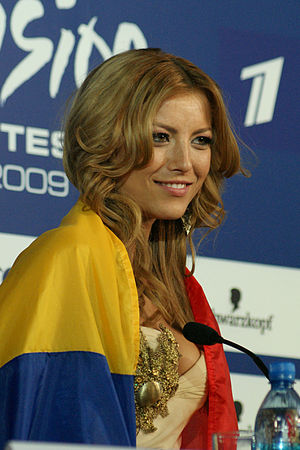
Elena Gheorghe
Elena Gheorghe ved Eurovision Song Contest 2009
"Elena Gheorghe er en rumænsk sanger og model, som repræsenterede Rumænien ved Eurovision Song Contest 2009 med sangen ""Balkan Girls"". Sangen opnåede en nittendeplads med 40 point.